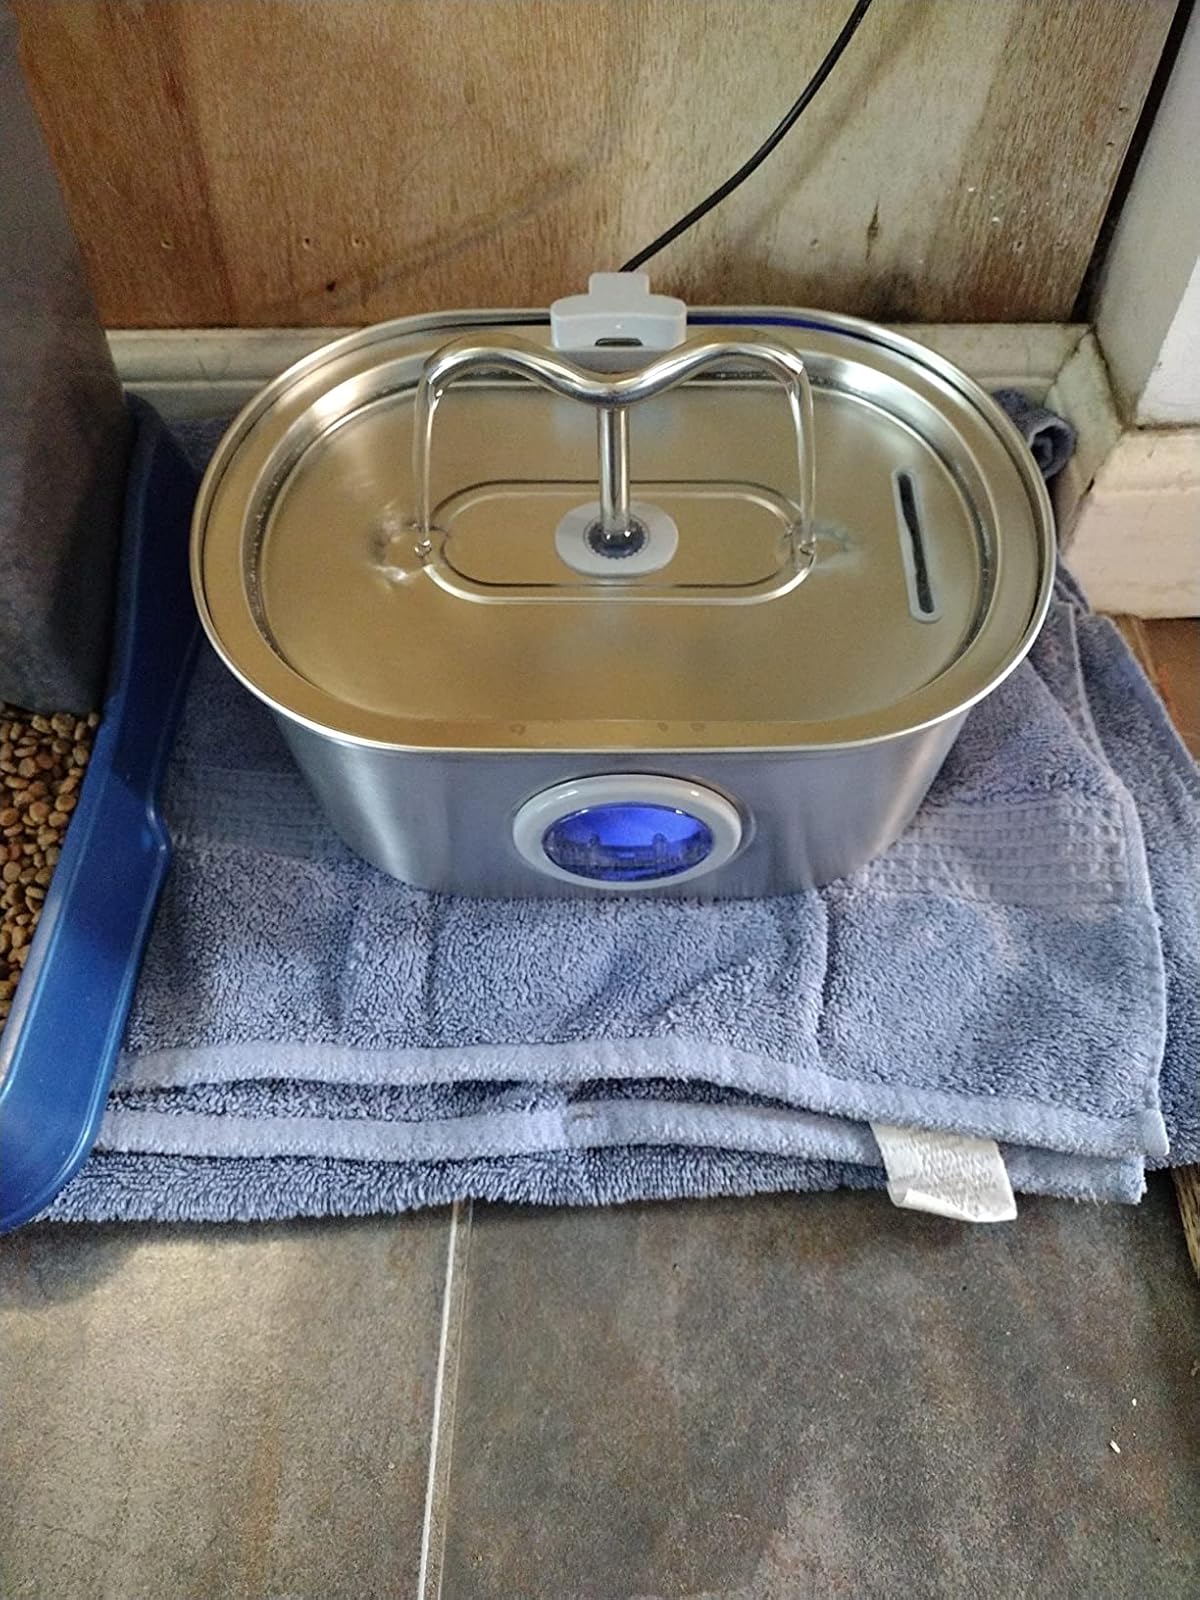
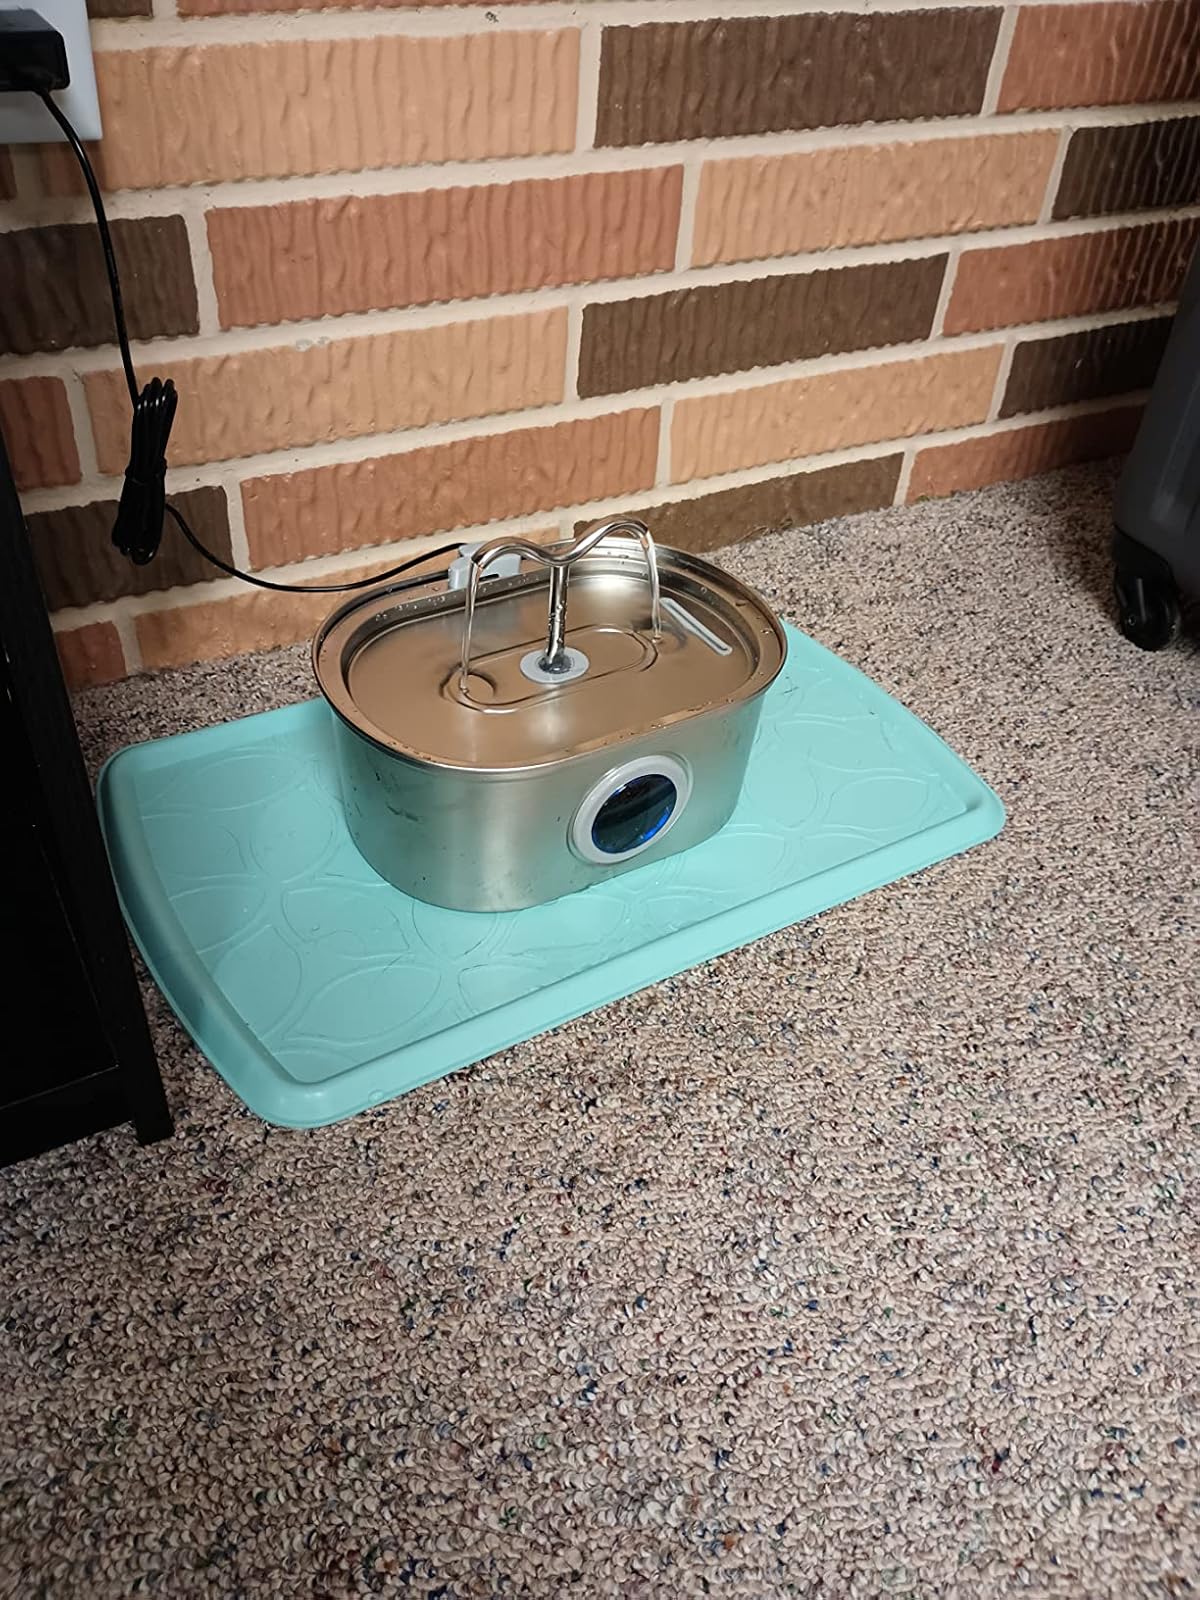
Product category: items_bowl
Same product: yes